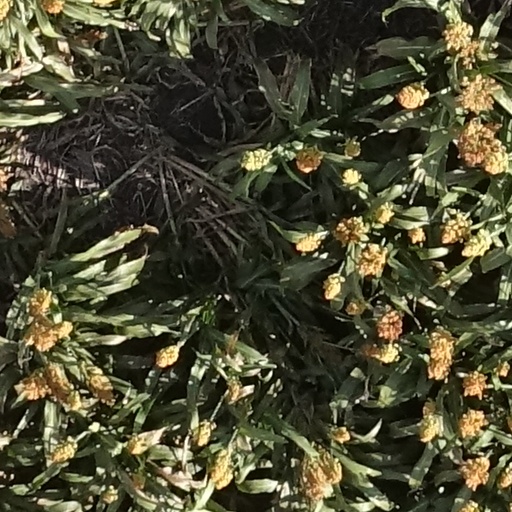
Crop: sorghum